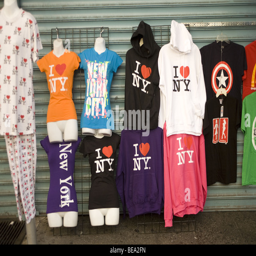
t - shirt and sweatshirt souvenirs for sale on the street